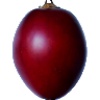
Label: Tamarillo 1